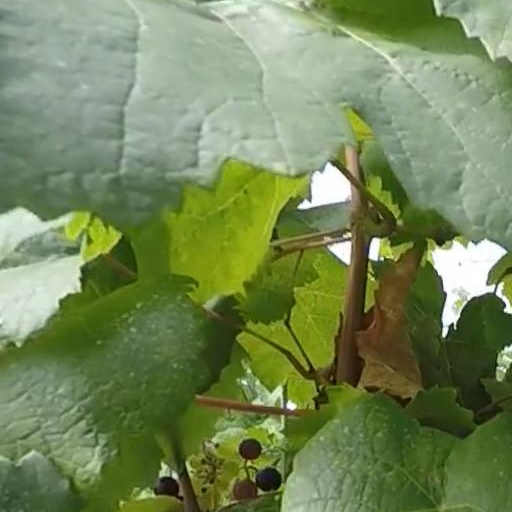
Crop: grape